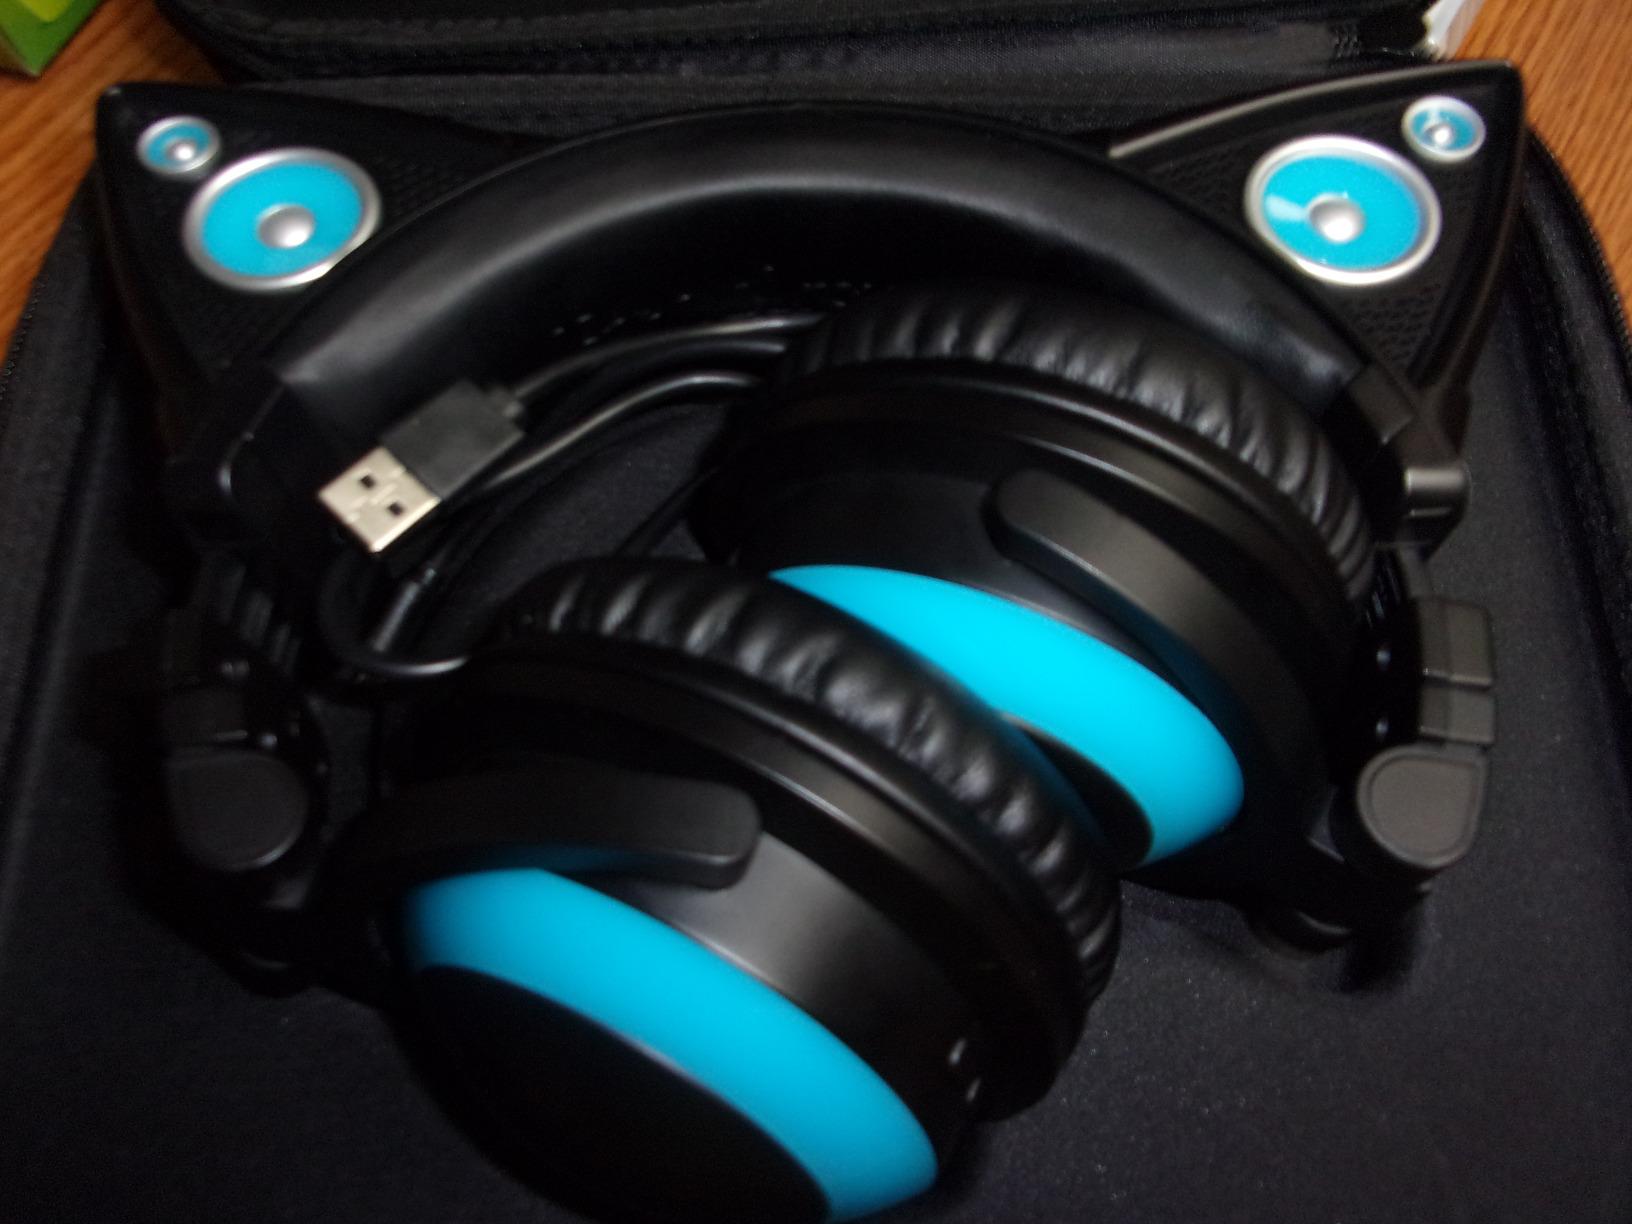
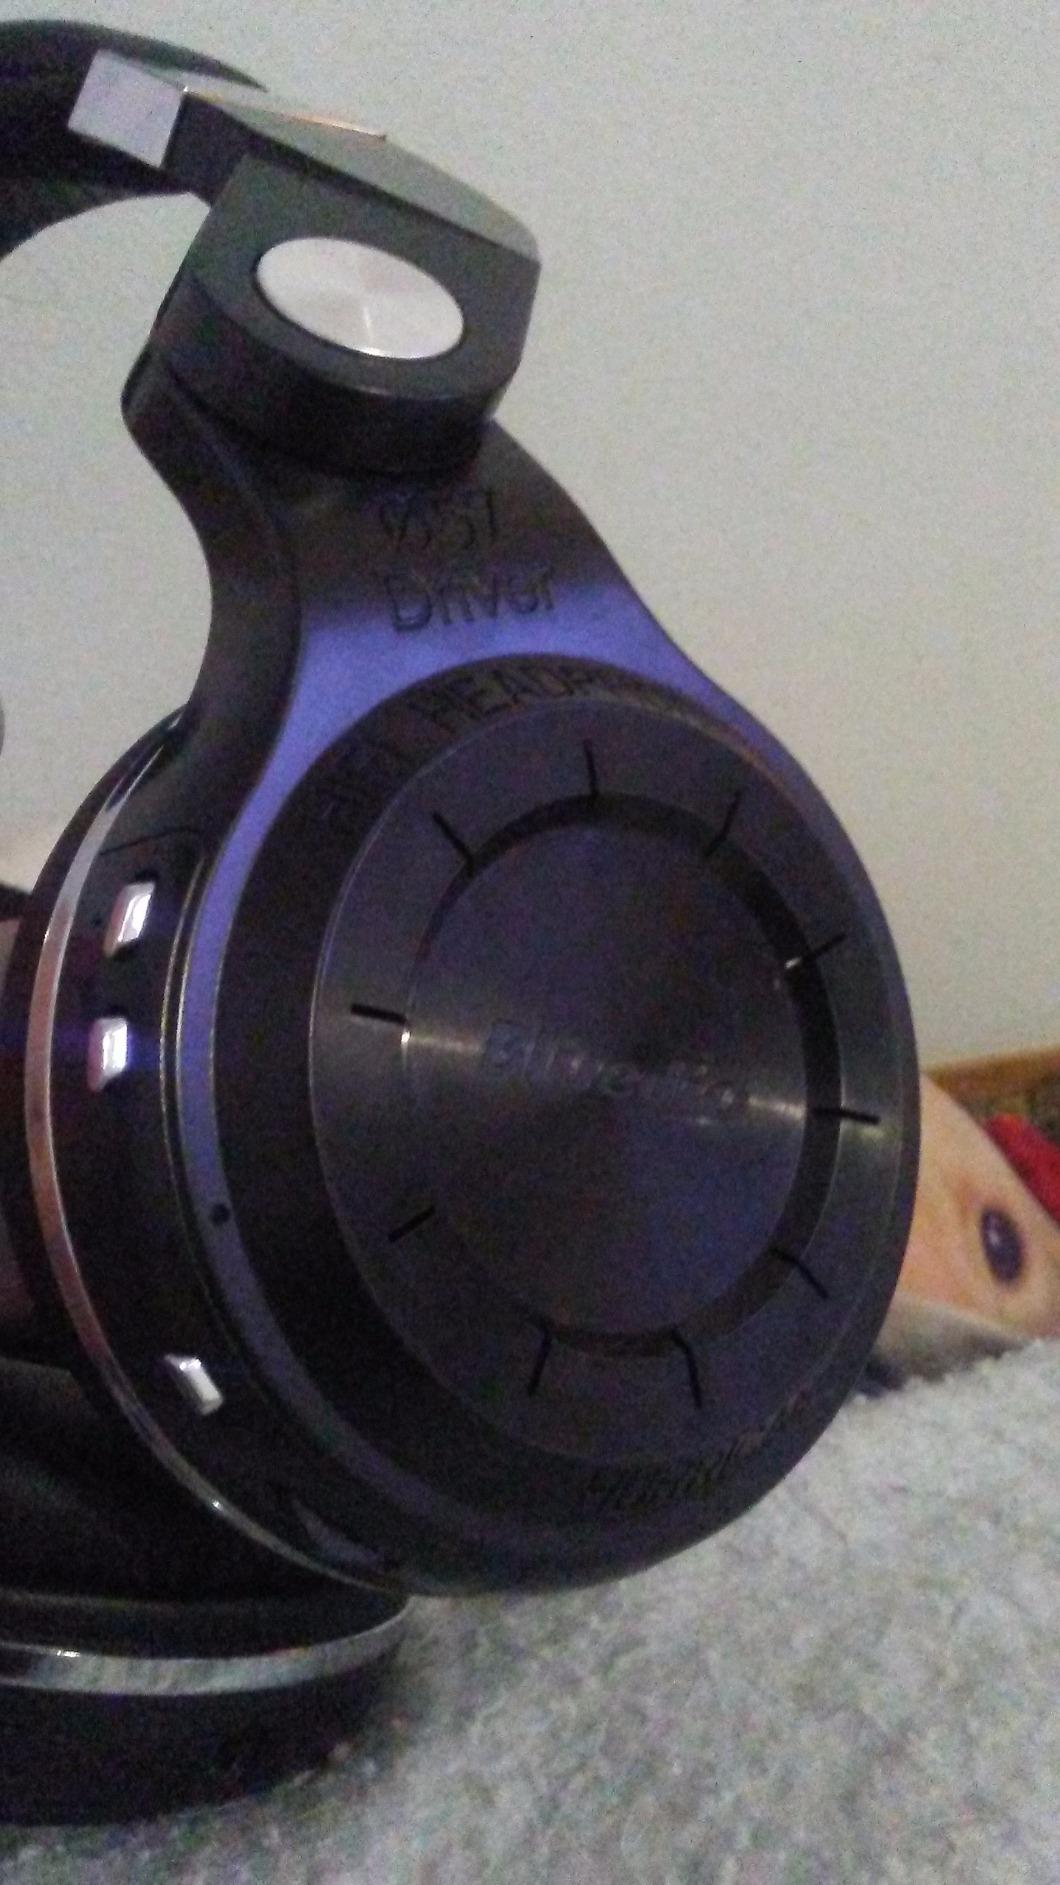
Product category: headphones
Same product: no